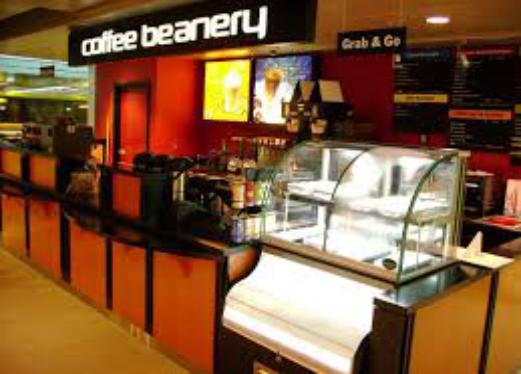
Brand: Coffee Beanery
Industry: Food